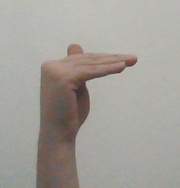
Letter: khaa